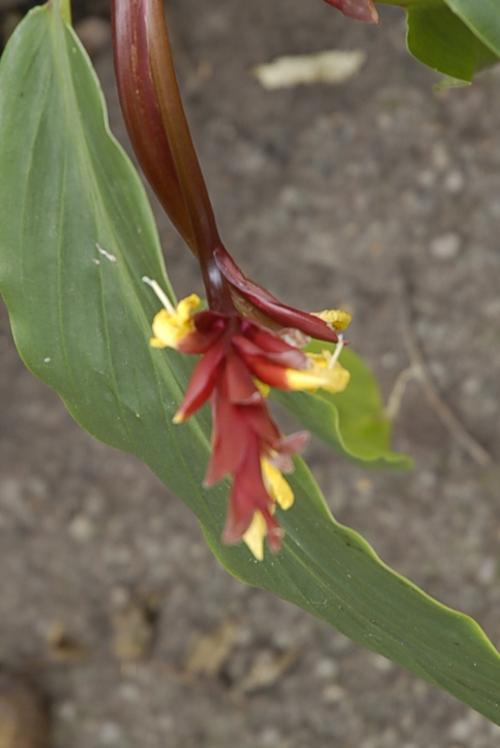
Label: cautleya spicata